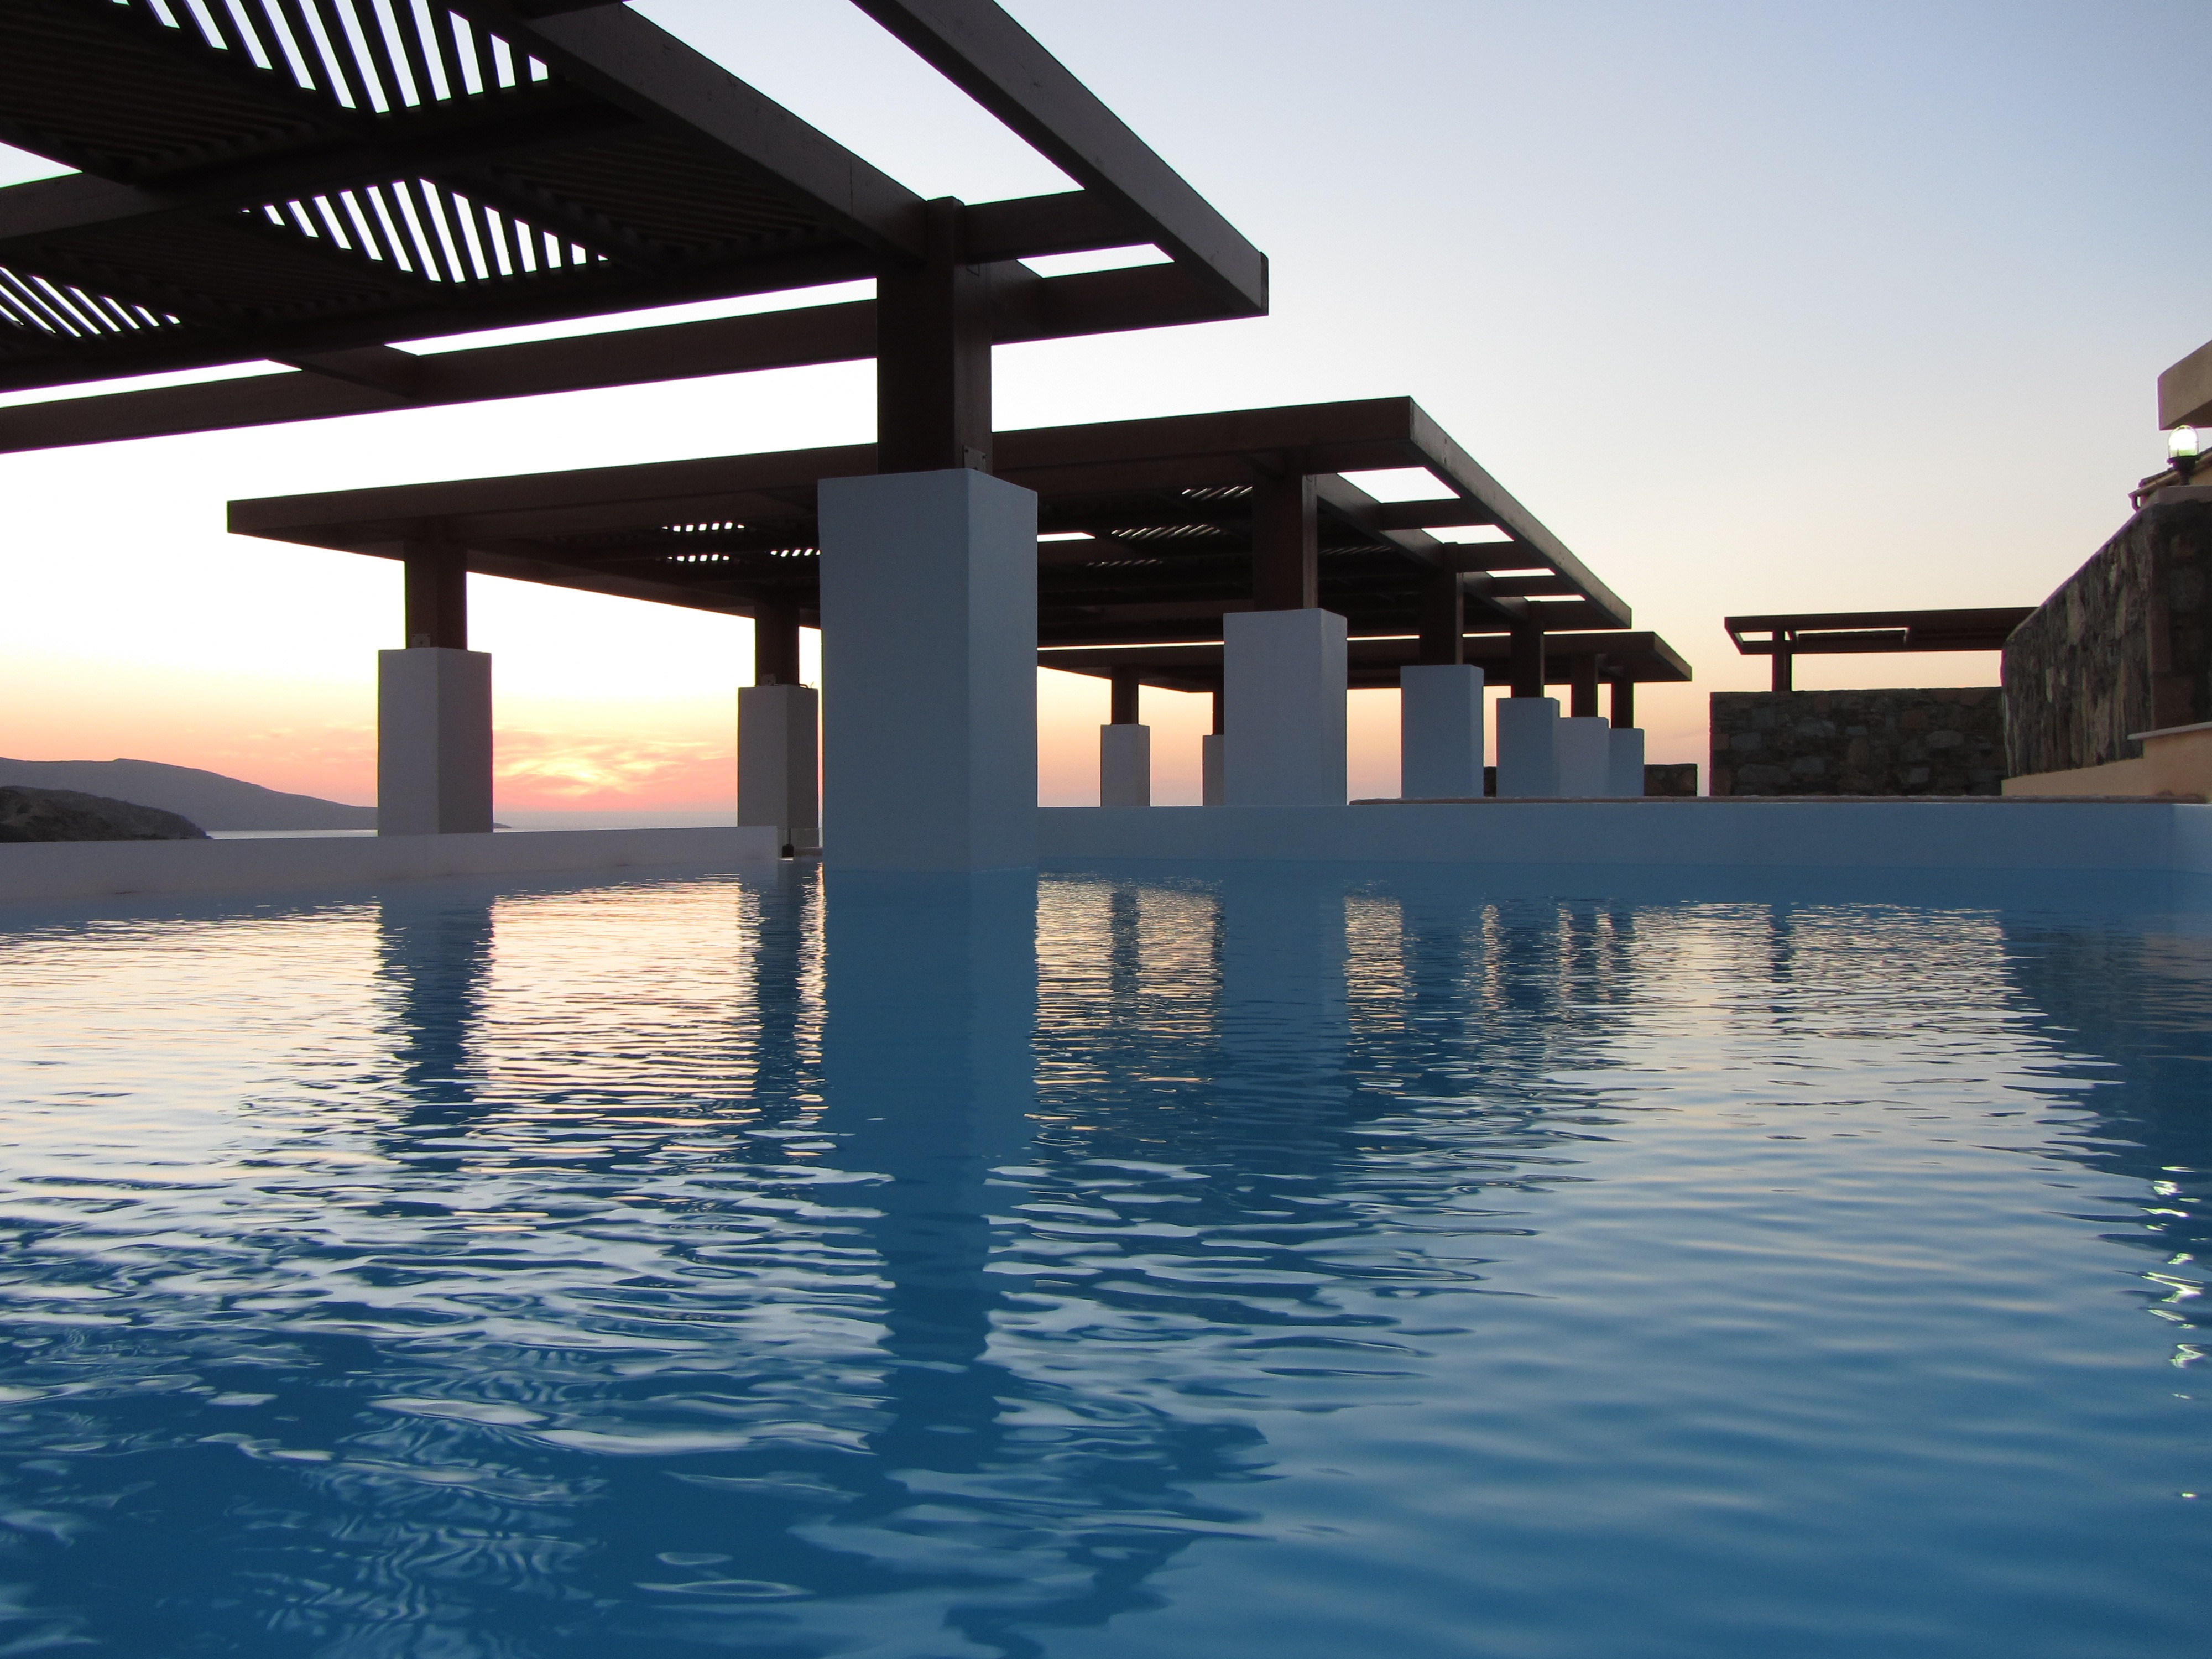
sea, water, dock, light, sunset, travel, dusk, evening, reflection, swimming pool, holiday, marina, waves, hotel, greece, island of crete